Laumière station

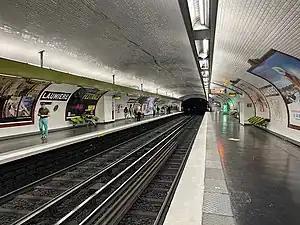

Laumière is a station of the Paris Métro on line 5 in the 19th arrondissement. It is named after the nearby avenue de Laumière, which was in turn named after Xavier Jean-Marie Clément Vernhet de Laumière (1812-1863), a general killed during the French intervention in Mexico in the 19th century.